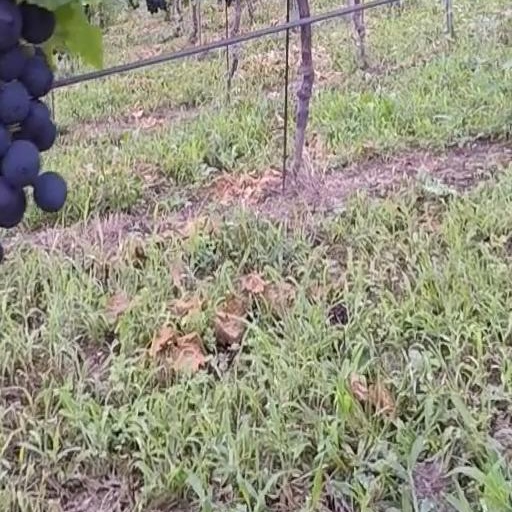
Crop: grape